The Bangles

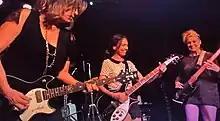
Founding bass player Annette Zilinskas joins Susanna Hoffs, Vicki Peterson, and Debbi Peterson of the Bangles for a live show in 2016 at The Whisky A Go Go.

The album "Everything" (1988) was produced by Davitt Sigerson, as the band had a negative reaction to working with David Kahne on "Different Light". It was another multiplatinum hit and included the top-five hit "In Your Room", as well as their biggest-selling single "Eternal Flame". Co-writer Billy Steinberg came up with the title after Hoffs told him about the band's recent trip to Memphis, Tennessee, where they visited Graceland, Elvis Presley's estate. An eternal flame is maintained at Presley's grave, but it had gone out on the day of their visit, and its clear plastic enclosure was flooded. They asked what was in the box and were told, "That's the eternal flame."